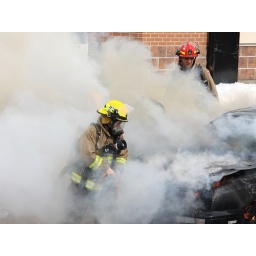
Would the owner of the black VW please phone the fire department and their insurance company - in that order!